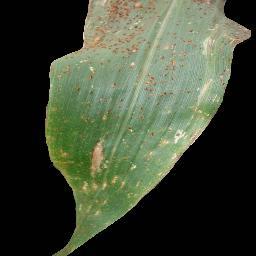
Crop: corn
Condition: (maize)_common_rust